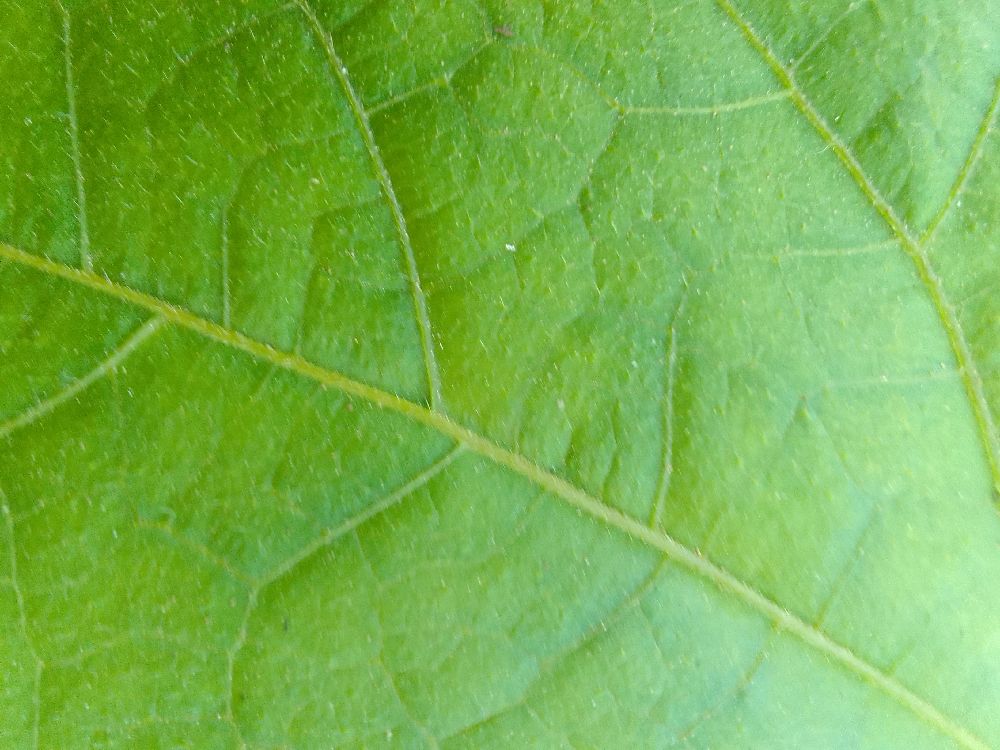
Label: healthy